PKP class Lyd1

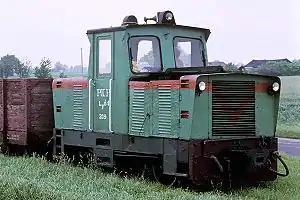
Lyd1-209

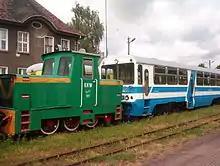
WLs150

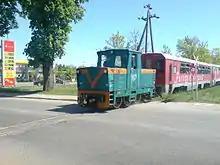
WLs150 from a rear, leading a tourist train

The PKP class Lyd1 is a narrow gauge diesel locomotive class, covering two similar models built in Poland: WLs150 built by Fablok,